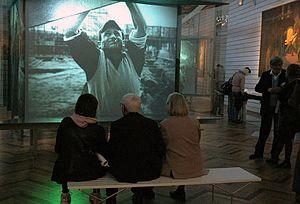
L'exposition permanente de la Cité nationale de l'histoire de l'immigration
Le musée de l’Histoire de l’immigration est le nom adopté depuis le 1ᵉʳ janvier 2012 pour désigner les instances de la Cité nationale de l'histoire de l'immigration. Ce musée des Migrations français est aménagé dans le palais de la Porte-Dorée à l'est de Paris et ouvert au public depuis octobre 2007. Il a été officiellement inauguré le 15 décembre 2014, par le président François Hollande, sept ans après son ouverture.